Médecins Sans Frontières

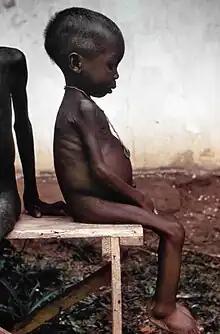
A child with kwashiorkor during the Nigerian Civil War

During the Nigerian Civil War of 1967 to 1970, the Nigerian military formed a blockade around the nation's newly independent south-eastern region, Biafra. At this time, France was one of the few major countries supportive of the Biafrans (the United Kingdom, the Soviet Union and the United States sided with the Nigerian government), and the conditions within the blockade were unknown to the world. A number of French doctors volunteered with the French Red Cross to work in hospitals and feeding centers in besieged Biafra. One of the co-founders of the organisation was Bernard Kouchner, who later had a career in French politics, rising to the position of Minister for Europe and Foreign Affairs, which he held 2007–2010.